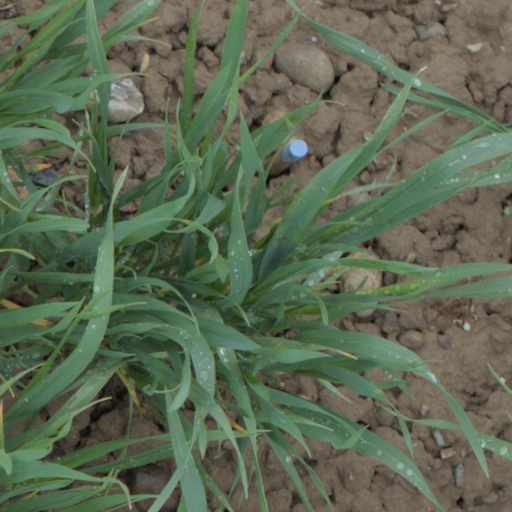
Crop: wheat